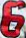
Number: 6